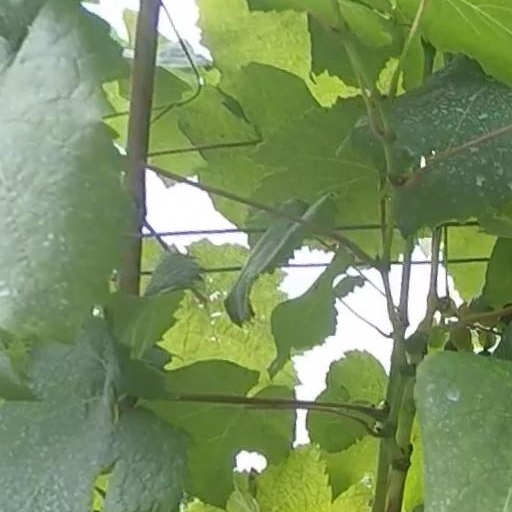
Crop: grape